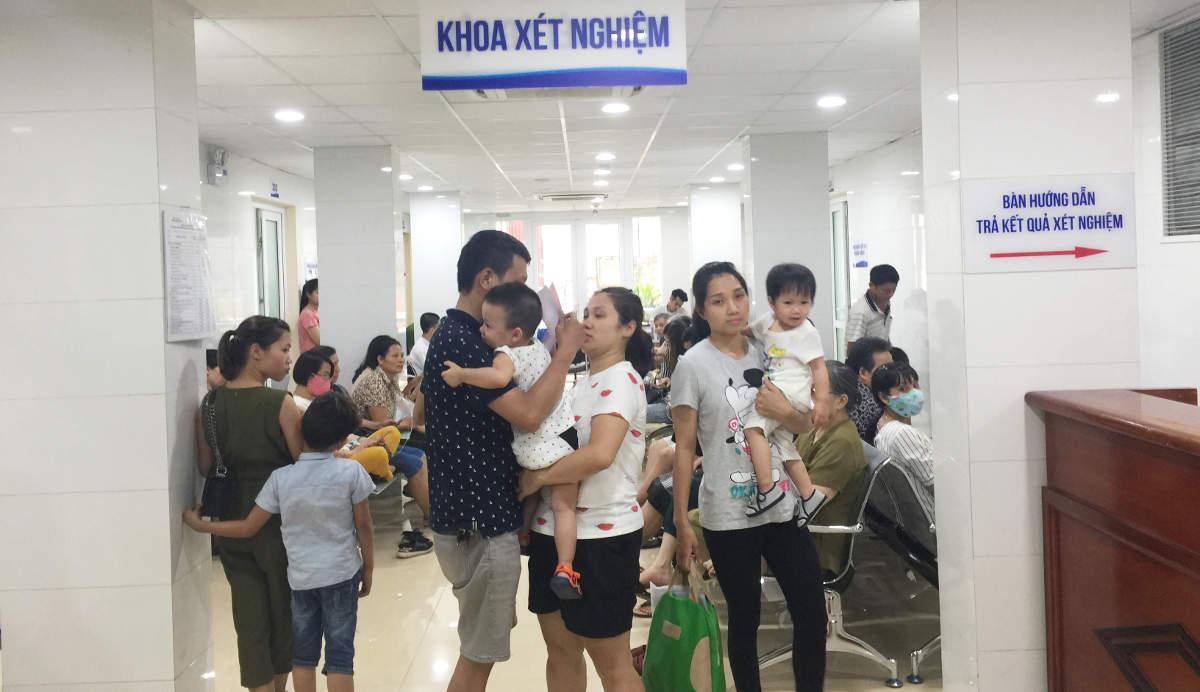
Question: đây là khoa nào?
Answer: đây là khoa xét nghiệm